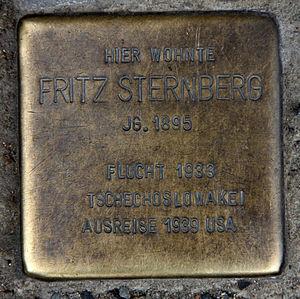
Friedrich « Fritz » Sternberg est un économiste marxiste allemand.